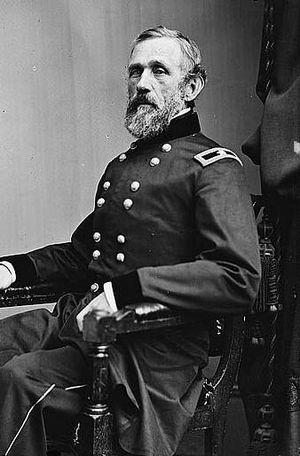
John Gross Barnard est un officier de carrière du génie de l'armée des États-Unis, qui a servi lors de la guerre américano-mexicaine, comme le surintendant de l'académie militaire de West Point et comme général dans l'armée de l'Union pendant la guerre de Sécession. Il sert comme ingénieur en chef de l'armée du Potomac, de 1861 à 1862, ingénieur en chef du département de Washington à partir de 1861 et jusqu'en 1864, et ingénieur en chef des armées en campagne de 1864 à 1865. Il est également un éminent scientifique, ingénieur, mathématicien, historien et auteur.